Yu-Gi-Oh! Master Duel

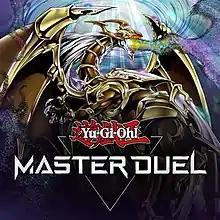

Yu-Gi-Oh! Master Duel is a free-to-play digital collectible card game based on the "Yu-Gi-Oh! Trading Card Game", developed and published by Konami for Microsoft Windows, Nintendo Switch, PlayStation 4, PlayStation 5, Xbox One, Xbox Series X/S, Android, and iOS.